Miyukitsuji Station

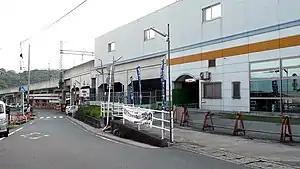
Miyukitsuji Station East exit

is a passenger railway station in the city of Hashimoto, Wakayama Prefecture, Japan, operated by the private railway company Nankai Electric Railway.